Paris under Louis-Philippe

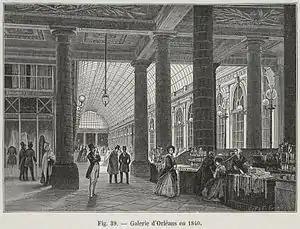
"Galerie d'Orléans" of the Palais-Royal in 1840

The reign of Louis-Philippe also saw a large increase in the number of working-class Parisians employed in the new factories and workshops created by the Industrial Revolution. A skilled worker earned three to five francs a day. An unskilled worker, such as those employed to use wheelbarrows to move earth during the construction of new streets, earned 40 sous, or two francs, a day. The workers were mostly from the provinces and rented rooms in crowded "hôtels garnis", or lodging houses. The population of the lodging houses grew from 23,000 to 50,000 between 1831 and 1846. They constituted the class most subject to the fluctuations of the business cycle and were the principal participants in the growing number of strikes and confrontations with the government.